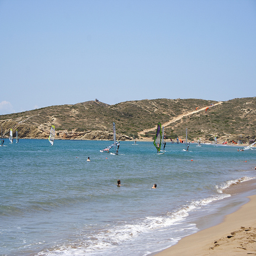
A beach next to the ocean filled with boats.
People and sailboats are in the water on a beach.
a big body of water with a bunch of sailboats
A group of people on sail board in the ocean.
A beach full of people in the water and on sail boards.